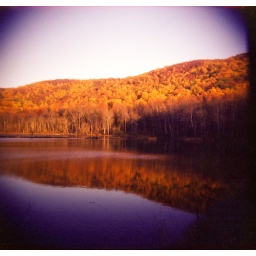
Quarry lake in yellow leaf. Red Hill VA, November 2008